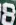
Number: 8